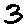
Label: 3